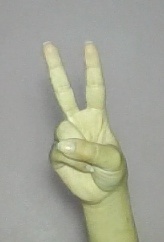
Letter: taa